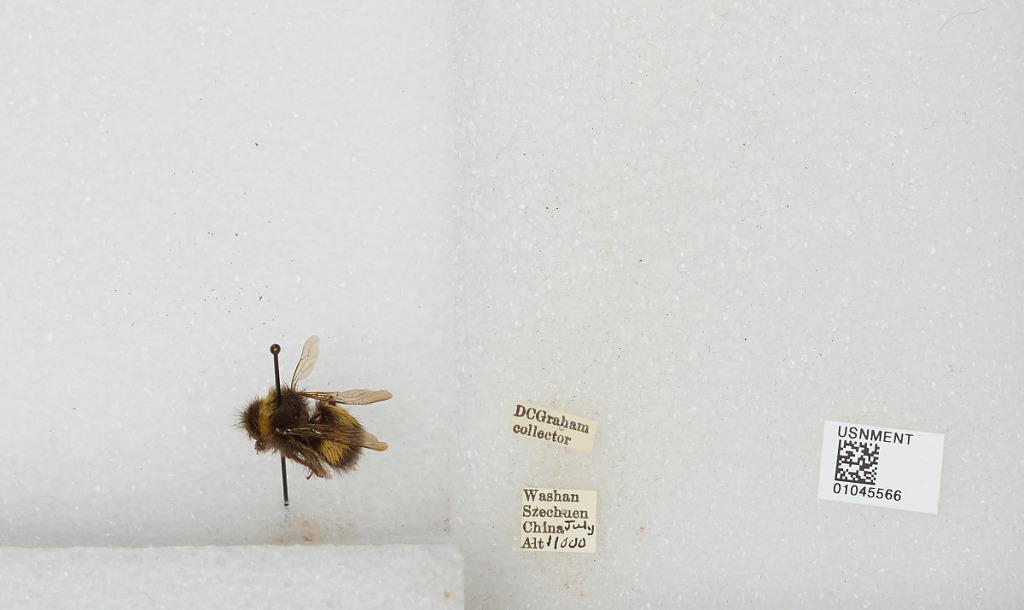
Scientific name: Bombus sp.
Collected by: D. Graham
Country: China
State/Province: Sichuan
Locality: Washan